Direct fire

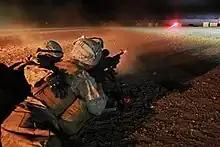
The most basic form of direct fire is from a firearm, seen in this image of an M240 machine gun firing tracer ammunition

Examples of direct-fire weapons include most ancient and modern weapons such as slings, blowguns, bows, crossbows, firearms, and recoilless rifles. The term is most often used in the context of artillery, such as howitzers and mortars.